Minardi

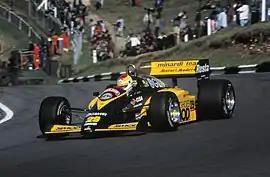
Pierluigi Martini during practice for the 1985 European Grand Prix

During 1984, Minardi took the decision to enter Formula One the following year. Caliri designed the M184, the team's prototype Formula One car (intended as a dual purpose design for the new Formula 3000) around Alfa Romeo's V8 turbocharged engine but when engineer Carlo Chiti left Alfa Romeo to found Motori Moderni, Minardi became the only customer for his new V6 engine design. The engine was not ready for the start of the season, so the team converted their M185 chassis to accept a Cosworth DFV engine for the first two races. The single car team was unsuccessful in its first year, scoring no points. The new engine was underpowered and driver Pierluigi Martini finished only two races, although he was also classified 11th at the German Grand Prix despite stopping with engine problems. Martini's best position was 8th in the 1985 Australian Grand Prix, behind Huub Rothengatter in an Osella.